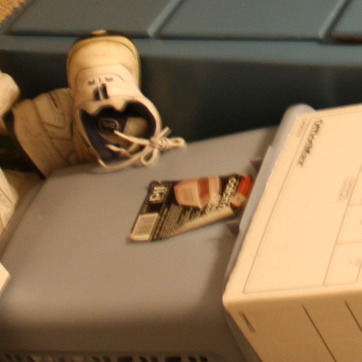
Material: plastic